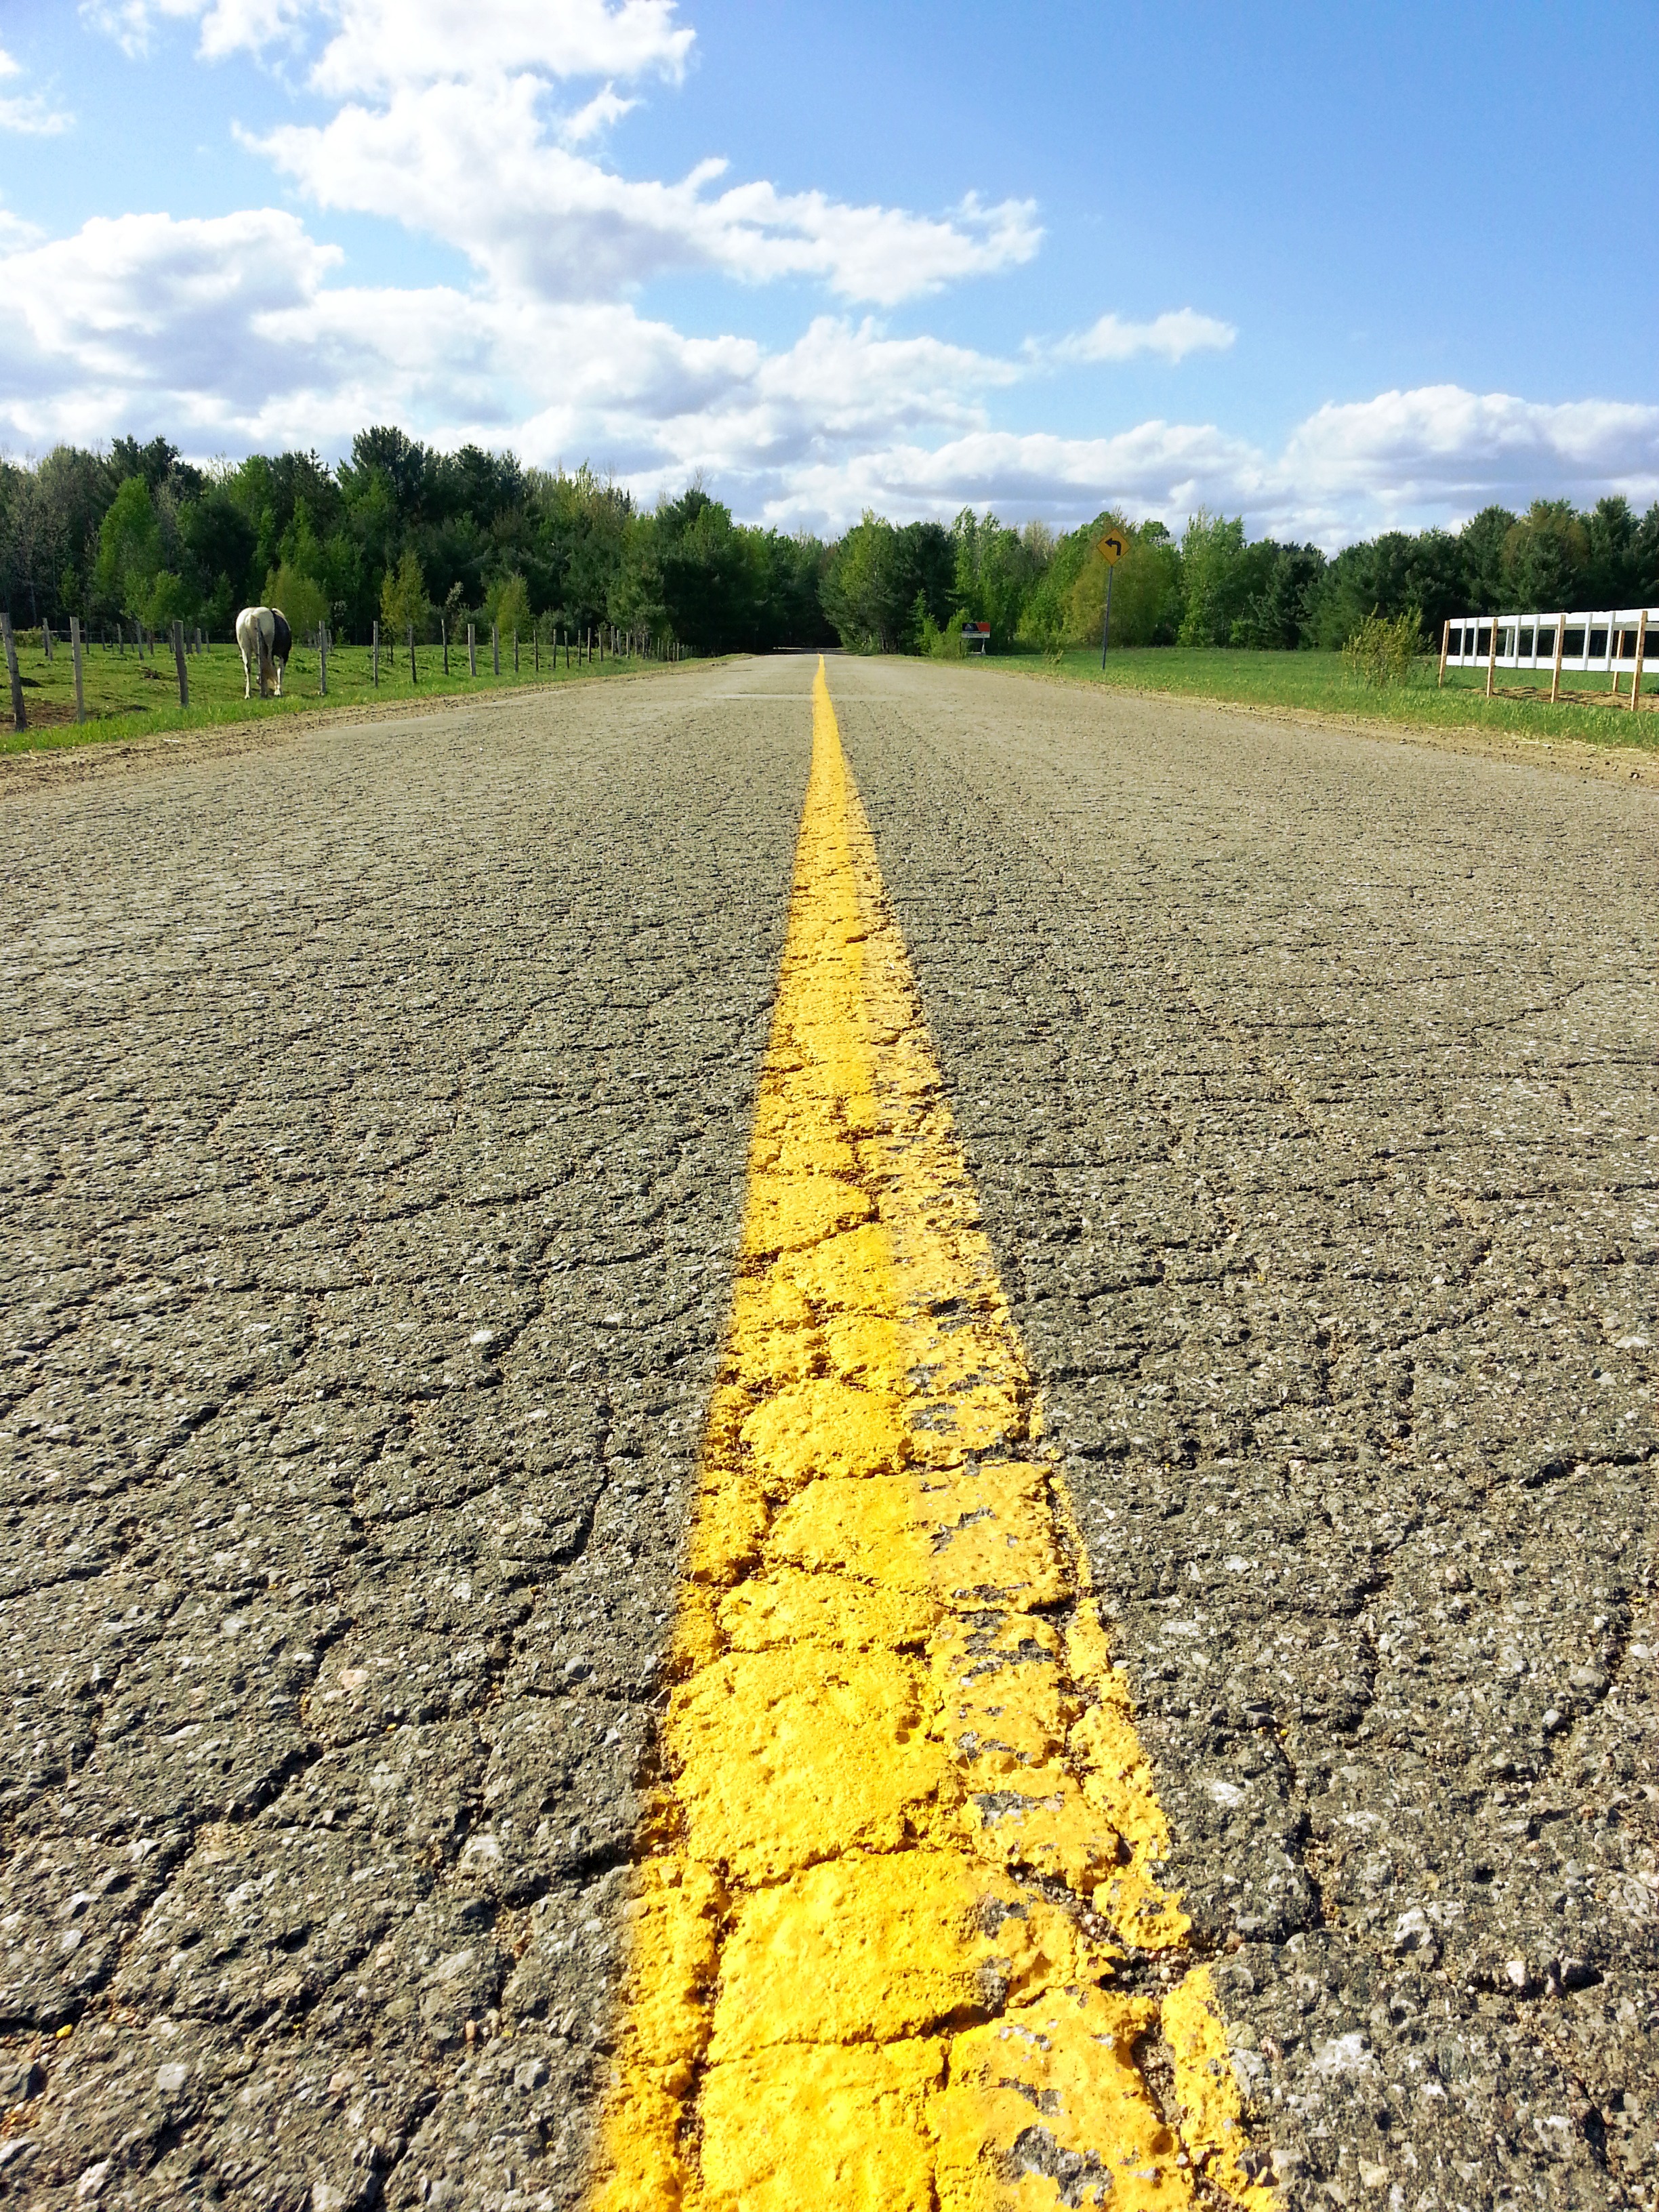
road, field, countryside, country, asphalt, crop, soil, agriculture, route, way, rural area, road surface, strip line